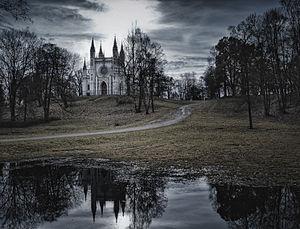
Église de Saint Alexandr Nevsky (“Capella”) dans le parc Alexandria, Peterhof. Русский: Церковь Святого Александра Невского («Капелла») в парке Александрия в Петергофе. Svenska: Sankt Alexander Nevskij (“Capella”)-kyrkan i Alexandriaparken, Peterhof."